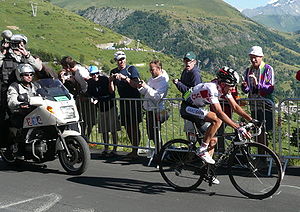
Alpe d'Huez / Galleri
Alpe d'Huez er en by i cirka 1.860 meters højde i de franske alper. Byen ligger i kommunen Huez i Isère départementet i Romanche-dalen og er en del af det store skiområde Les Grandes Rousses. Der er 32.500 sengepladser i 2018 til turister i Alpe d'Huez by. Skiområdet begyndte i 1936 med åbningen af den første skilift. Alpe d'Huez er i sommerperioden et feriemål for personer, der ønsker at cykle eller vandre i terrænnet. I 2018 boede der 1.700 indbyggere permanent i byen.